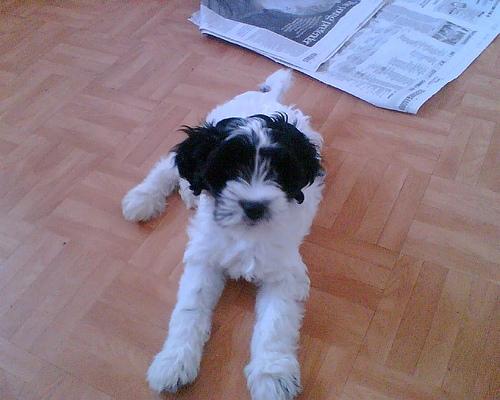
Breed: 203-n000021-Tibetan_terrier